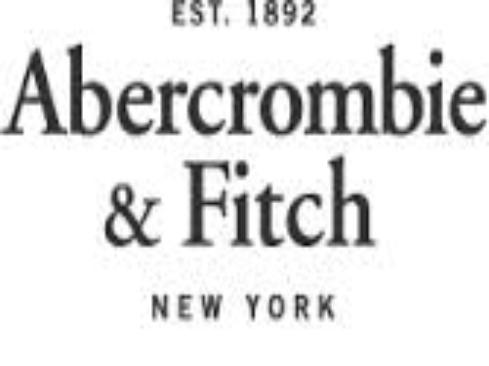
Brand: Abercrombie & Fitch
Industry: Clothes